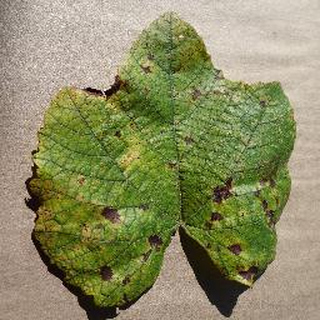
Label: grape_leaf_blight